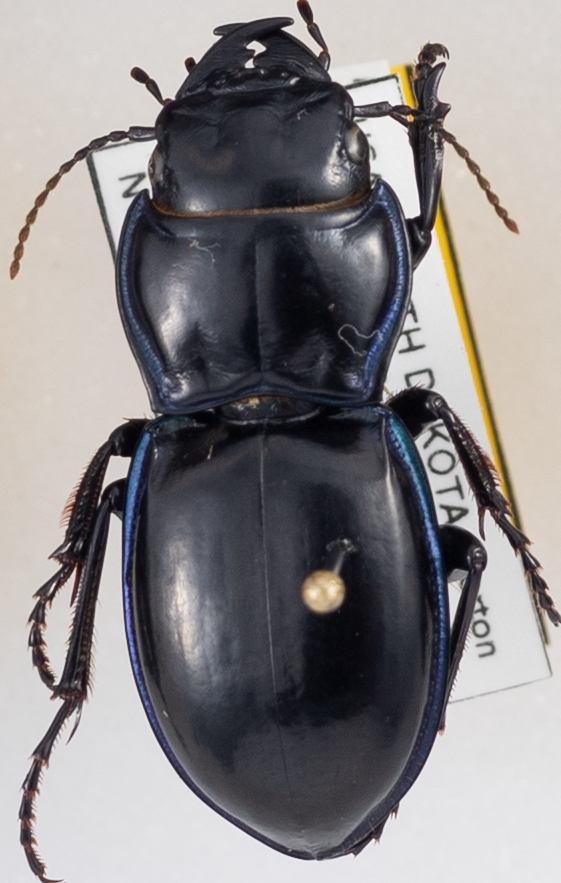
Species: Pasimachus elongatus
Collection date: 2021-08-24
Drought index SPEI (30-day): -1.898
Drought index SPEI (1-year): -2.09
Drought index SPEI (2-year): -1.642